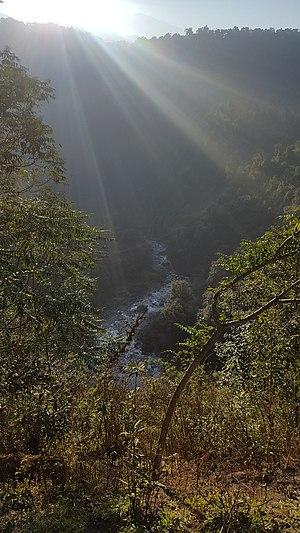
La province de Tucumán est une province de l'Argentine située au nord-ouest du pays. Elle a pour capitale la ville de San Miguel de Tucumán.